Clean technology

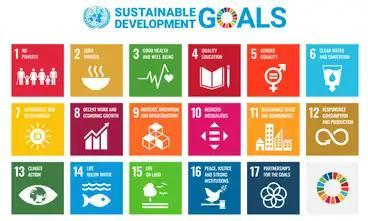
United Nations: 17 Sustainable Development Goals

Investments in clean technology have grown considerably since coming into the spotlight around 2000. According to the United Nations Environment Program, wind, solar, and biofuel companies received a record $148 billion in new funding in 2007, as rising oil prices and climate change policies encouraged investment in renewable energy. $50 billion of that funding went to wind power. Overall, investment in clean-energy and energy-efficiency industries rose 60 percent from 2006 to 2007. In 2009, Clean Edge forecasted that the three main clean technology sectors—solar photovoltaics, wind power, and biofuels—would have revenues of $325.1 billion by 2018.